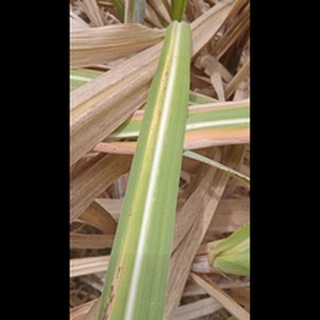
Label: sugarcane_yellow_leaf_disease